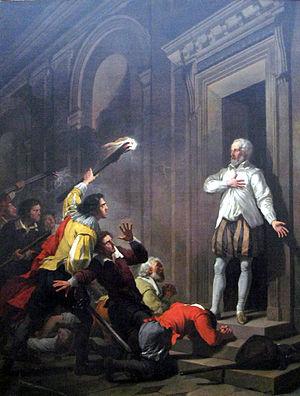
Joseph-Benoît Suvée, né le 3 janvier 1743 à Bruges, et mort le 9 février 1807 à Rome, est un peintre belge, fortement marqué par la culture néoclassique française. Comme tel, il est l'émule et le concurrent du peintre David qui lui voue une haine persistante.
Le musée des Beaux-Arts de Dijon est l'un des plus importants et l'un des plus anciens musées de France. Situé au cœur de la ville, il occupe l'ancien palais ducal, siège au XVᵉ siècle de l’État bourguignon. Lorsque le duché est rattaché au royaume de France, le palais devient le logis du roi, puis se transforme au XVIIᵉ siècle en palais des États de Bourgogne, sur un projet de Jules Hardouin-Mansart.
La peinture néo-classique est un courant pictural issu du néo-classicisme qui apparaît à la seconde moitié du XVIIIᵉ siècle et se poursuit jusqu'aux débuts du XIXᵉ siècle, succédant au rococo, et précédant la peinture romantique.